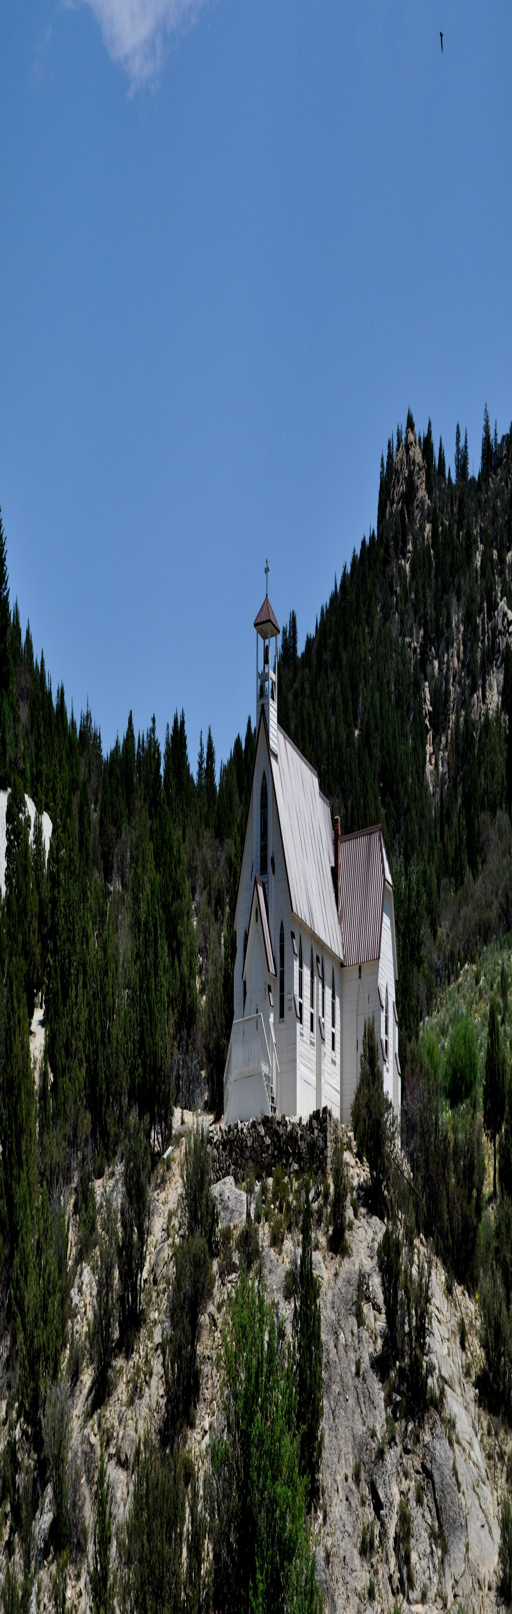
organisation founder on a hill